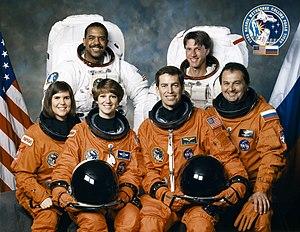
STS-63 est la vingtième mission de la navette spatiale Discovery. Vingt ans après le vol Apollo-Soyouz, ce vol marque le début de la véritable collaboration russo-américaine.